Tsu Chung-Chi (crater)

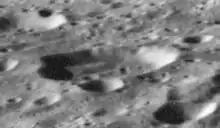
Oblique Apollo 16 image, facing east

: "Zu Chong-Zhi is also the name of asteroid 1964 VO1; see also 1888 Zu Chong-Zhi."